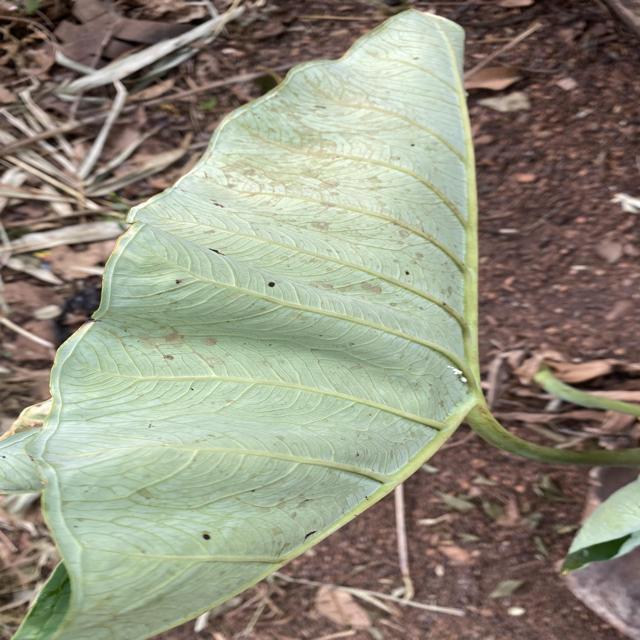
Label: Early_Blight